Käsespätzle
Also known as:
ar - Arabic: سبايتزل الجبن
bar - Bavarian: Kaasspotzn
bs - Bosnian: Špecle sa sirom
de - German: Käsespätzle
gsw - Alemannic: Käsespätzle
it - Italian: Käsespätzle
ja - Japanese: ケーゼシュペッツレ
jv - Javanese: Käsespätzle
ko - Korean: 케제슈페츨레
pl - Polish: Käsespätzle
ru - Russian: Кезешпецле
tr - Turkish: Käsespätzle
uk - Ukrainian: Кезешпецле
zh - Chinese: 乳酪麵
Category: noodle (pasta)
Cuisine: German
Associated cuisines: German
Area: Swabia
Countries: Germany, Austria, Switzerland, Liechtenstein
Region: Western Europe

Hot spätzle and grated cheese such as Emmentaler or granular cheese are layered alternately and finally topped with fried onions. After adding each layer, the dish is baked until all the cheese is melted. Accompanying side dishes are green salads or potato salad.

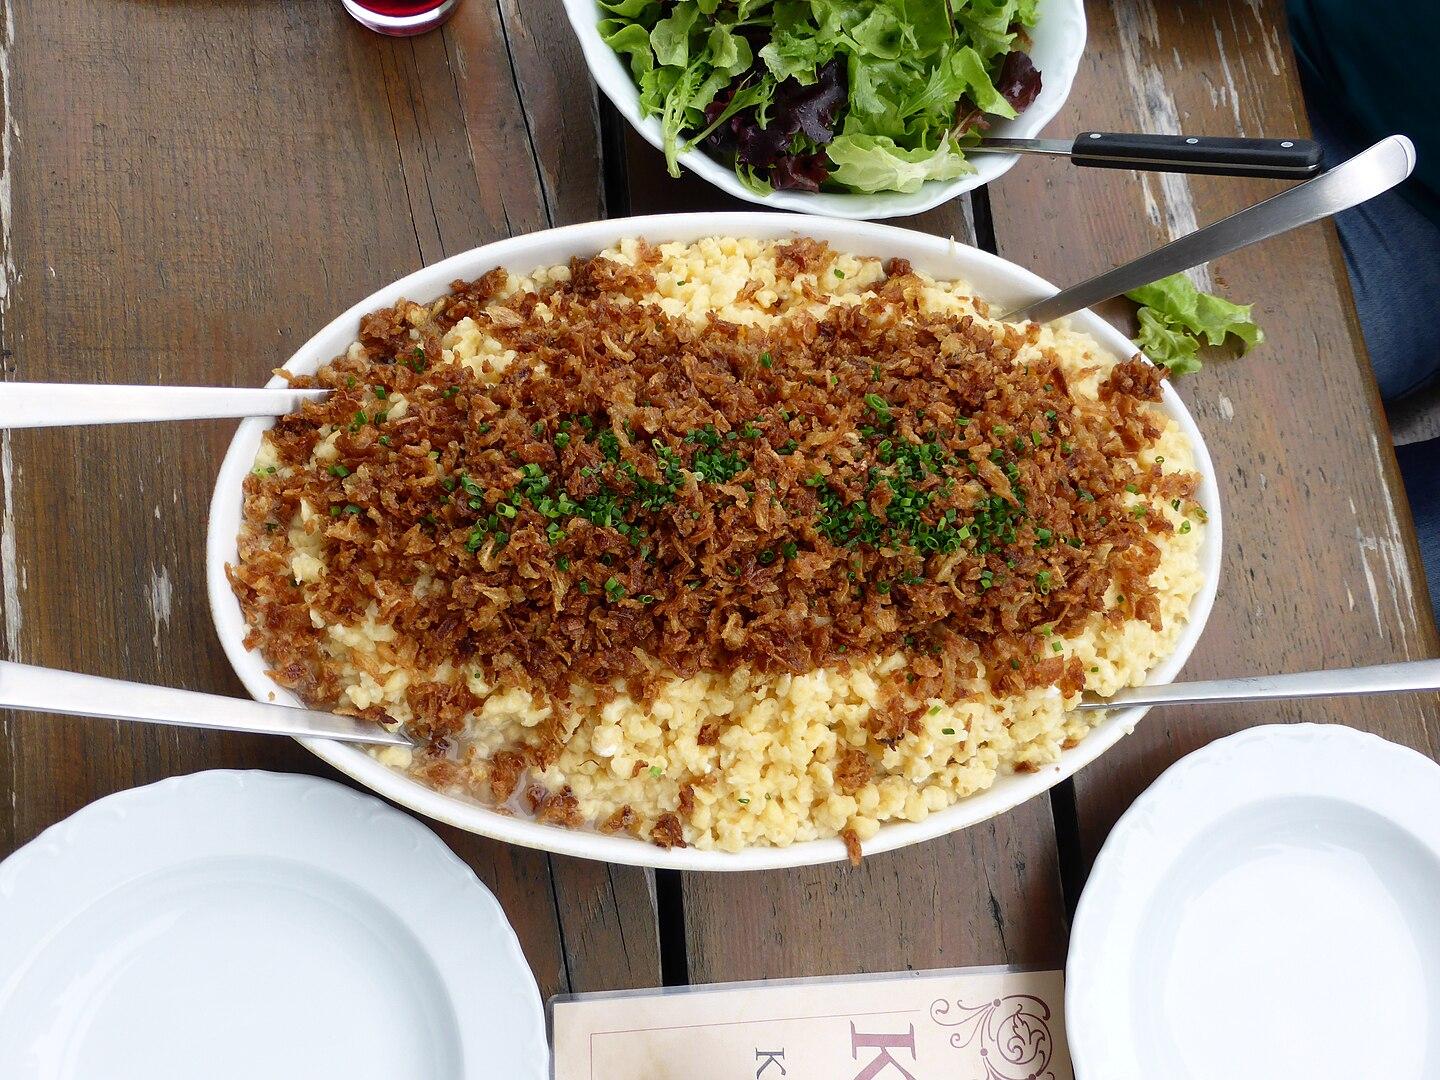
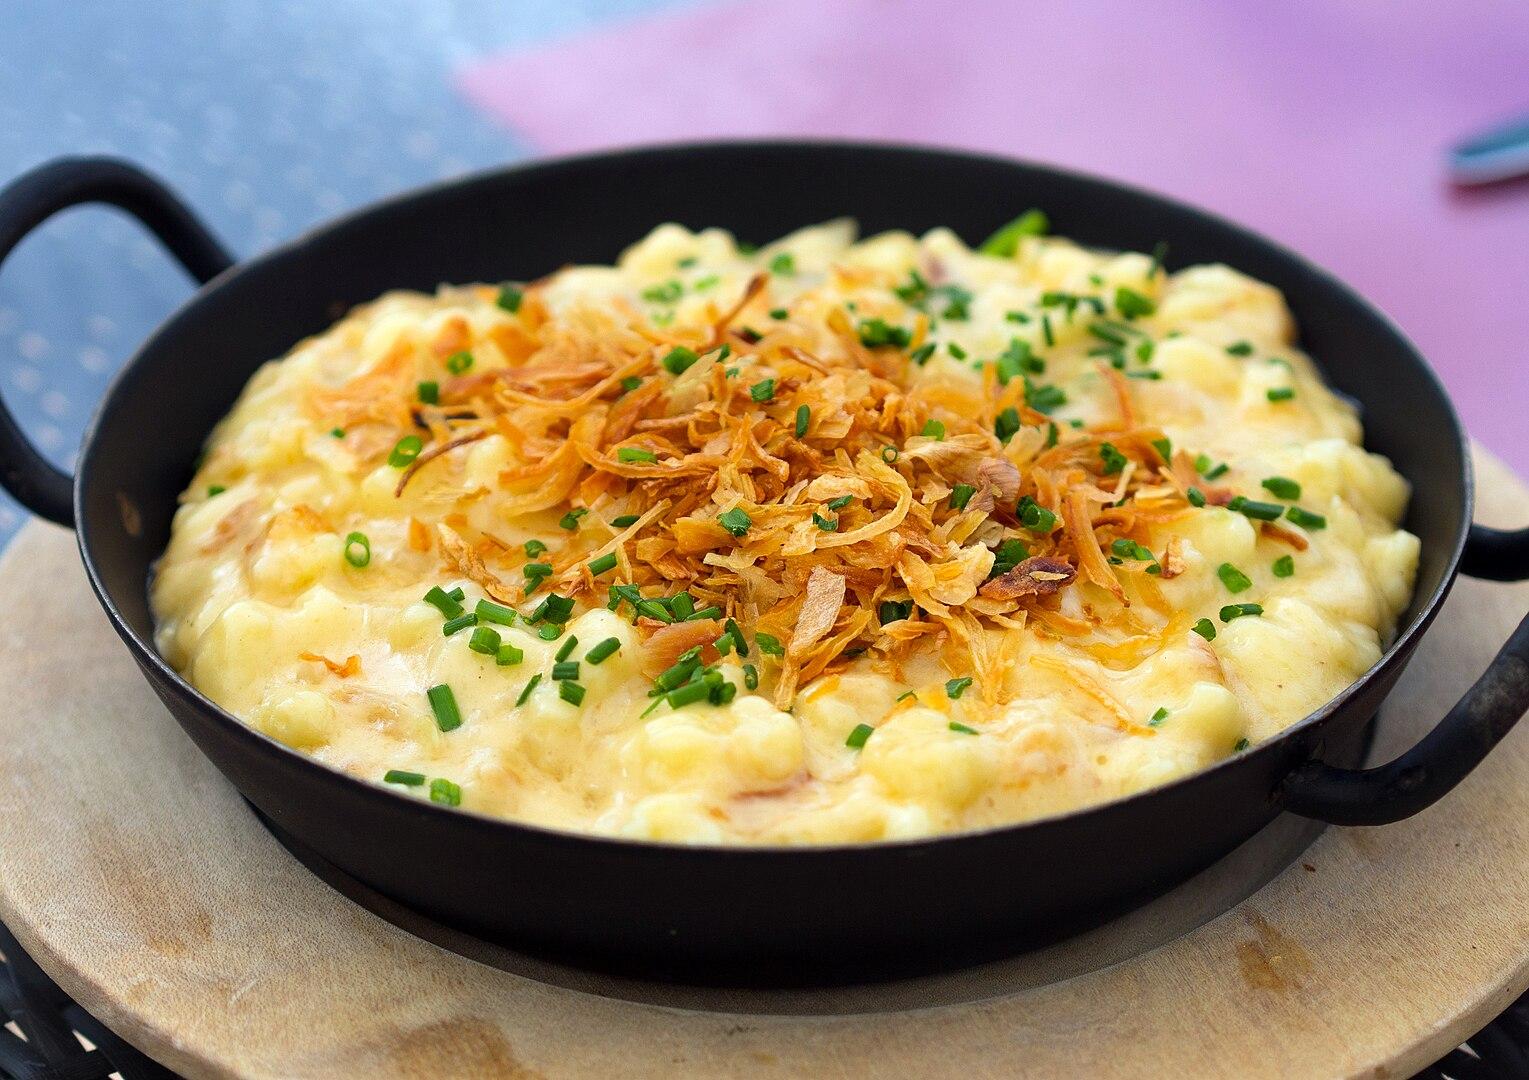